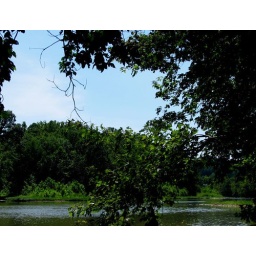
The castle flanked by woods on three side and a river on the fourth.